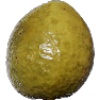
Label: guava